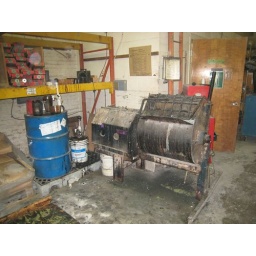
Mixing area. Resin in the blue barrel. Catalyst in the small white bucket. Sand mixer on the right.